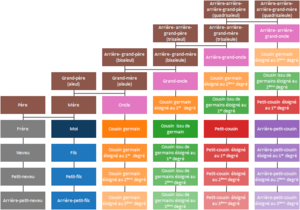
C'est un arbre généalogique qui illustre les différents termes décrivant les relations de famille (cousin issus de germains, petit-cousin éloigné au 2e degré, etc.)
Un cousin est l'enfant de l'oncle ou de la tante d'une personne, quelle que soit la génération. Tous les descendants d'une fratrie sont cousins entre eux. Dans le langage courant, le terme « cousin » désigne souvent un cousin germain, c'est-à-dire le descendant immédiat d'une fratrie. Dans un sens plus général, on appelle parfois « cousin » tout individu avec lequel on possède au moins un ancêtre commun.
La parenté à la mode de Bretagne, aussi nommée parenté à la mode de Bourgogne, est une façon de décrire des liens de parenté autrefois usitée, en Bretagne particulièrement, d'où la qualification « à la mode de Bretagne » fréquente sous l'Ancien Régime dans cette région. L'usage s'est fortement réduit au cours du XIXᵉ siècle. Le même mode de calcul de parenté était également pratiqué en Bourgogne, mais aussi en Corse, où il est employé quelquefois encore de nos jours.
La généalogie est la « liste des membres d'une famille établissant une filiation » ou la pratique qui a pour objet la recherche de la parenté et de la filiation des personnes. La généalogie est considérée comme une science auxiliaire de l'histoire. Historiquement, elle était utilisée par les gens aisés pour établir la noblesse de sang d'un individu.